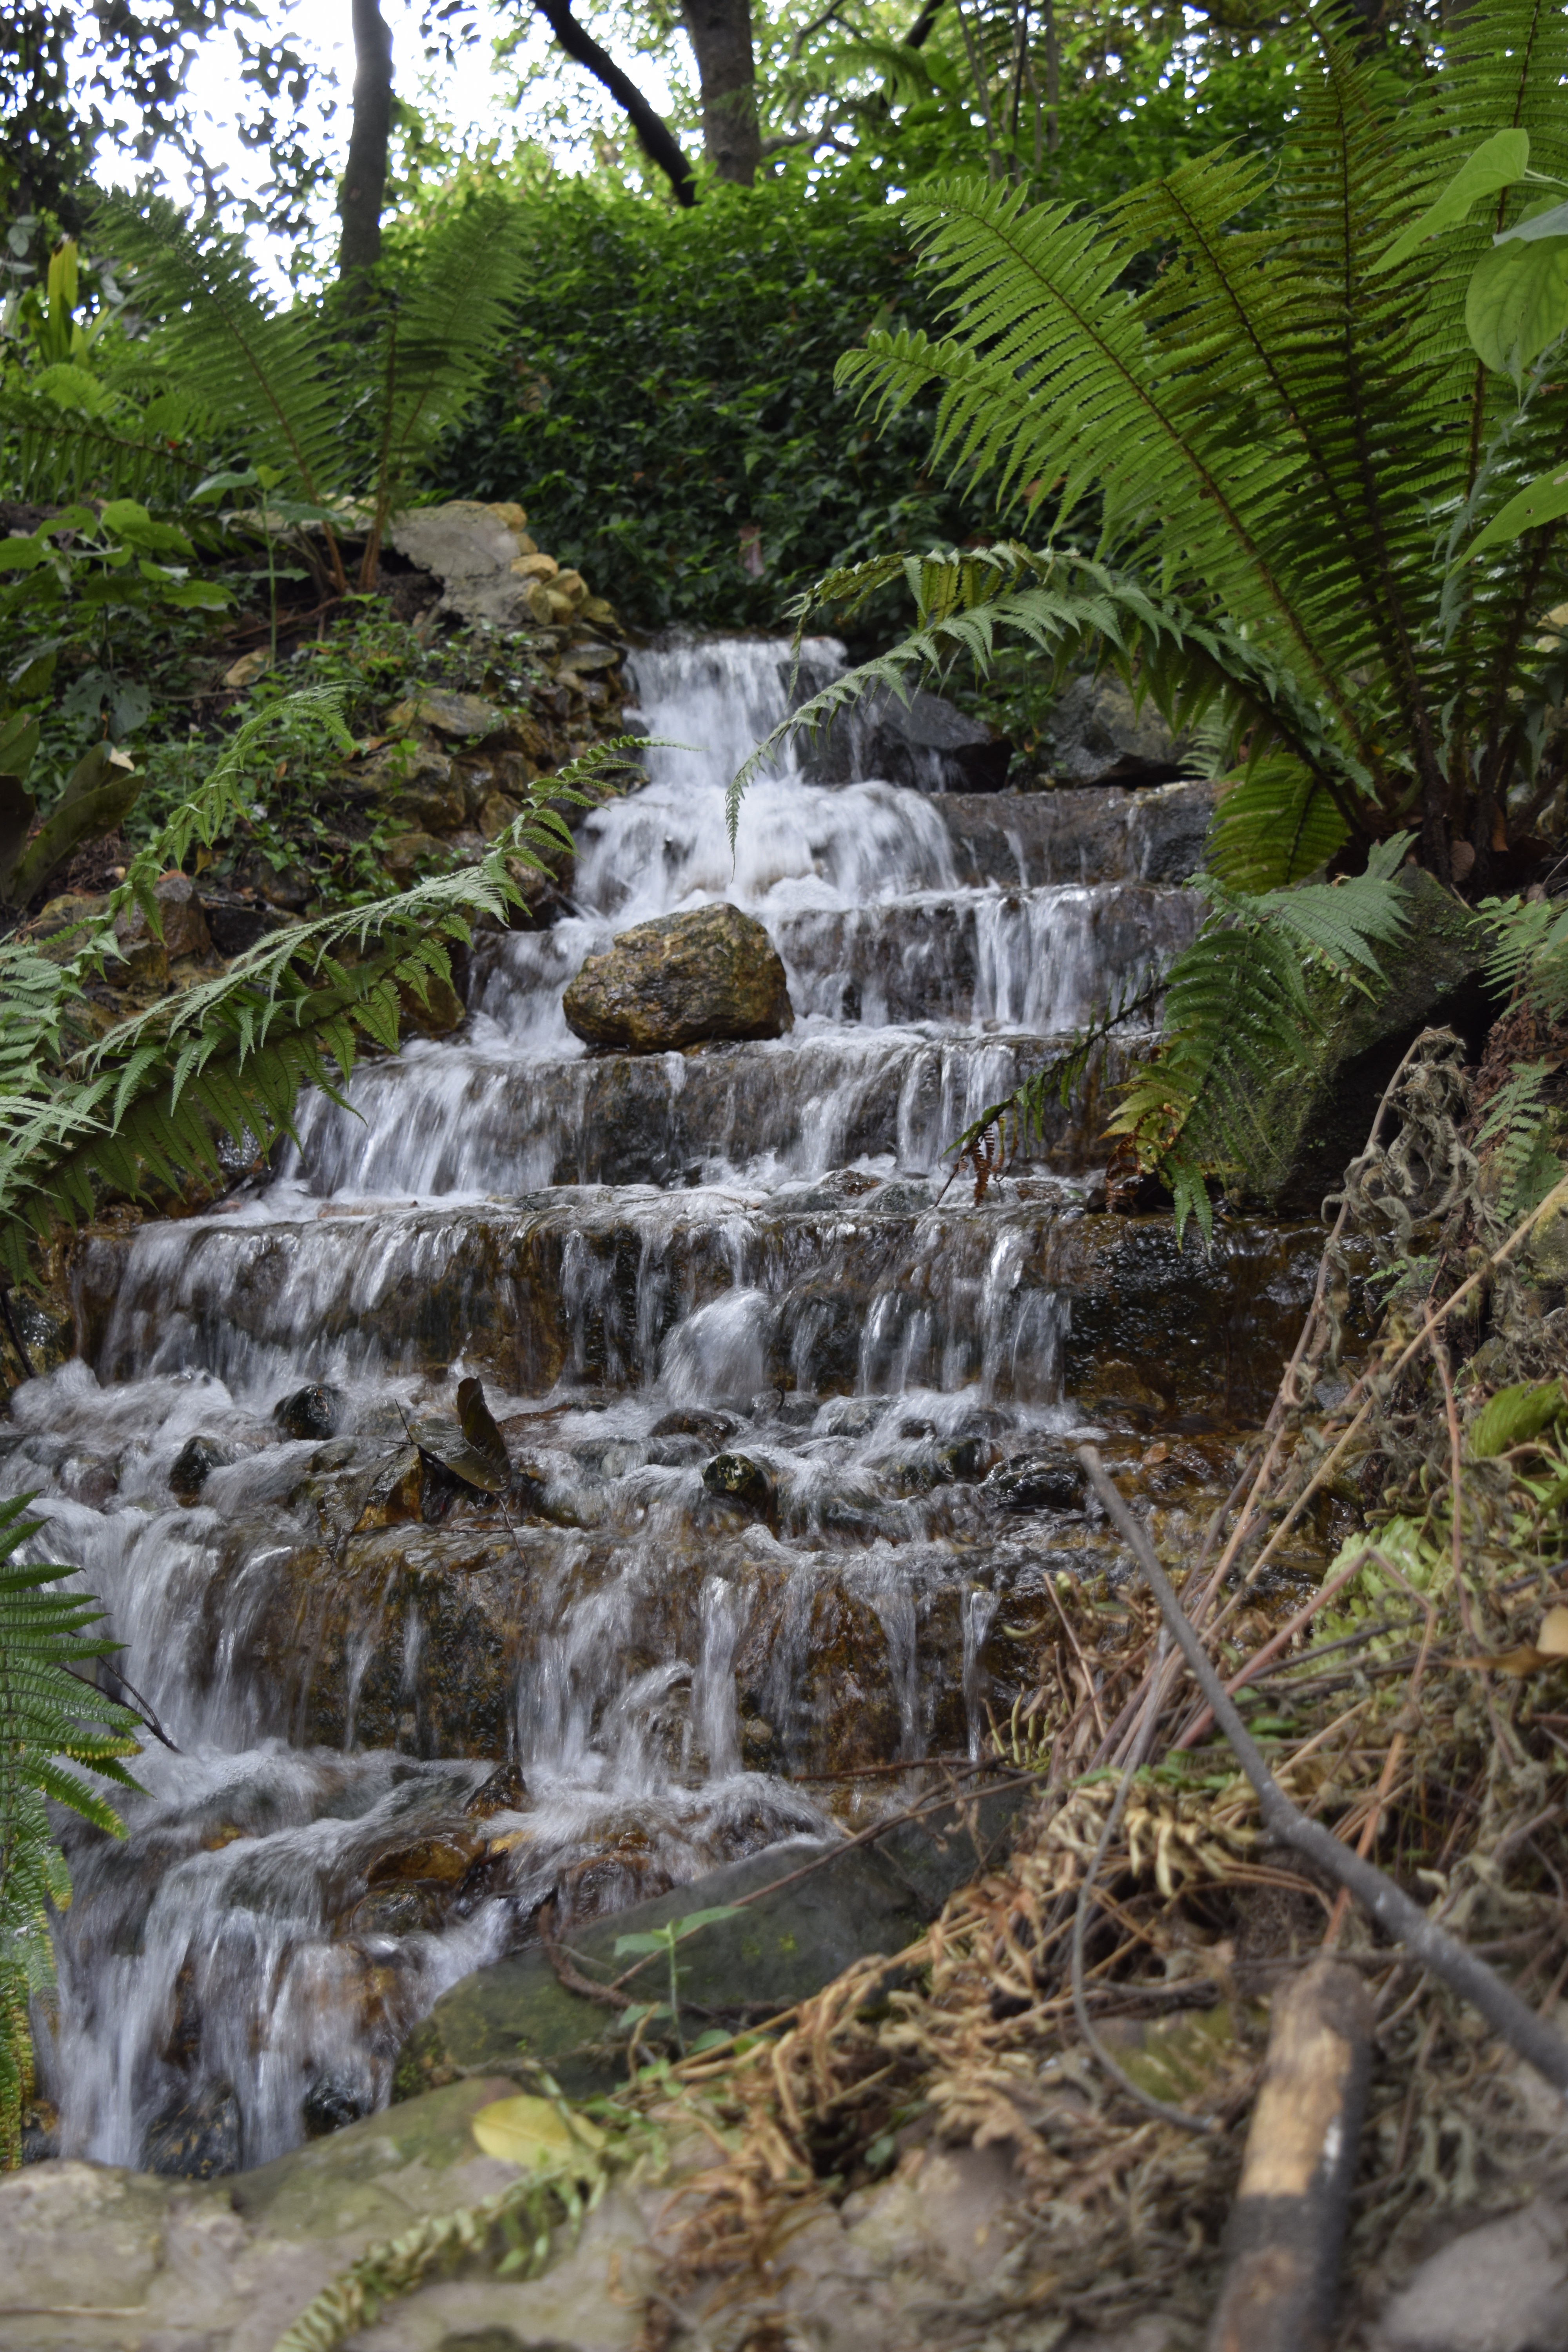
landscape, water, forest, waterfall, stream, jungle, botany, body of water, vegetation, rainforest, woodland, habitat, water feature, watercourse, nikon d5300, natural environment